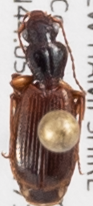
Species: Cymindis neglecta
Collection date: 2021-07-28
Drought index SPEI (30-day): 1.184
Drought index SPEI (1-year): -1.034
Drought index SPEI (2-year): -0.62